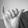
ASL letter: Y